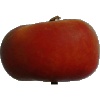
Label: Nectarine Flat 1